Bridge between East Manchester and Newberry Townships

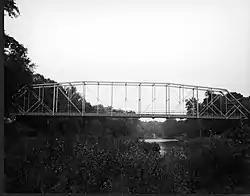
Bridge between East Manchester and Newberry Townships, 1982

Bridge between East Manchester and Newberry Townships is a historic Pennsylvania (Petit) truss bridge spanning Conewago Creek East Manchester Township and Newberry Township, York County, Pennsylvania. The bridge was built in 1889 by the Wrought Iron Bridge Company and measures in overall length. The bridge was taken out of service about 1985, and is located alongside the new bridge.